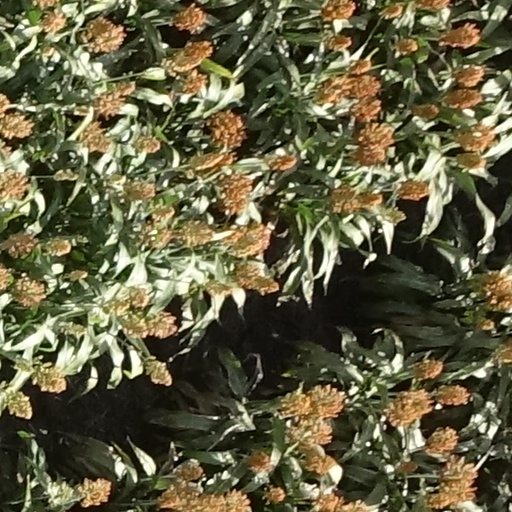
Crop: sorghum